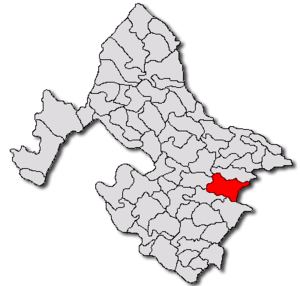
Bâcleș est une commune roumaine du județ de Mehedinți, dans la région historique de l'Olténie et dans la région de développement du Sud-Ouest.